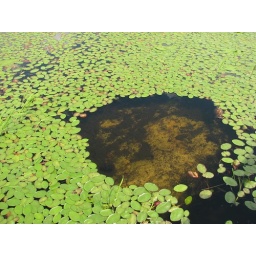
Lily pad-like water plants surrounding an underwater rock beside the boardwalk at the Frink Center in Plainfield, Ontario.